Georges Feydeau

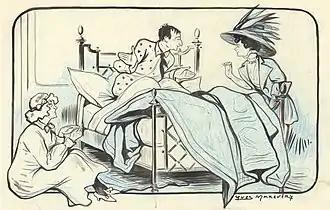
Contemporary drawing of a scene from the play: a young man is sitting up in bed addressing a young woman in 1908 day-wear (including large hat), while another young woman, in a nightdress, hides on the other side of the bed

In 1908 "Occupe-toi d'Amélie!" (Look after Amélie) opened at the Nouveautés. The reviewers were enthusiastic; in "Le Figaro", Emmanuel Arène said: